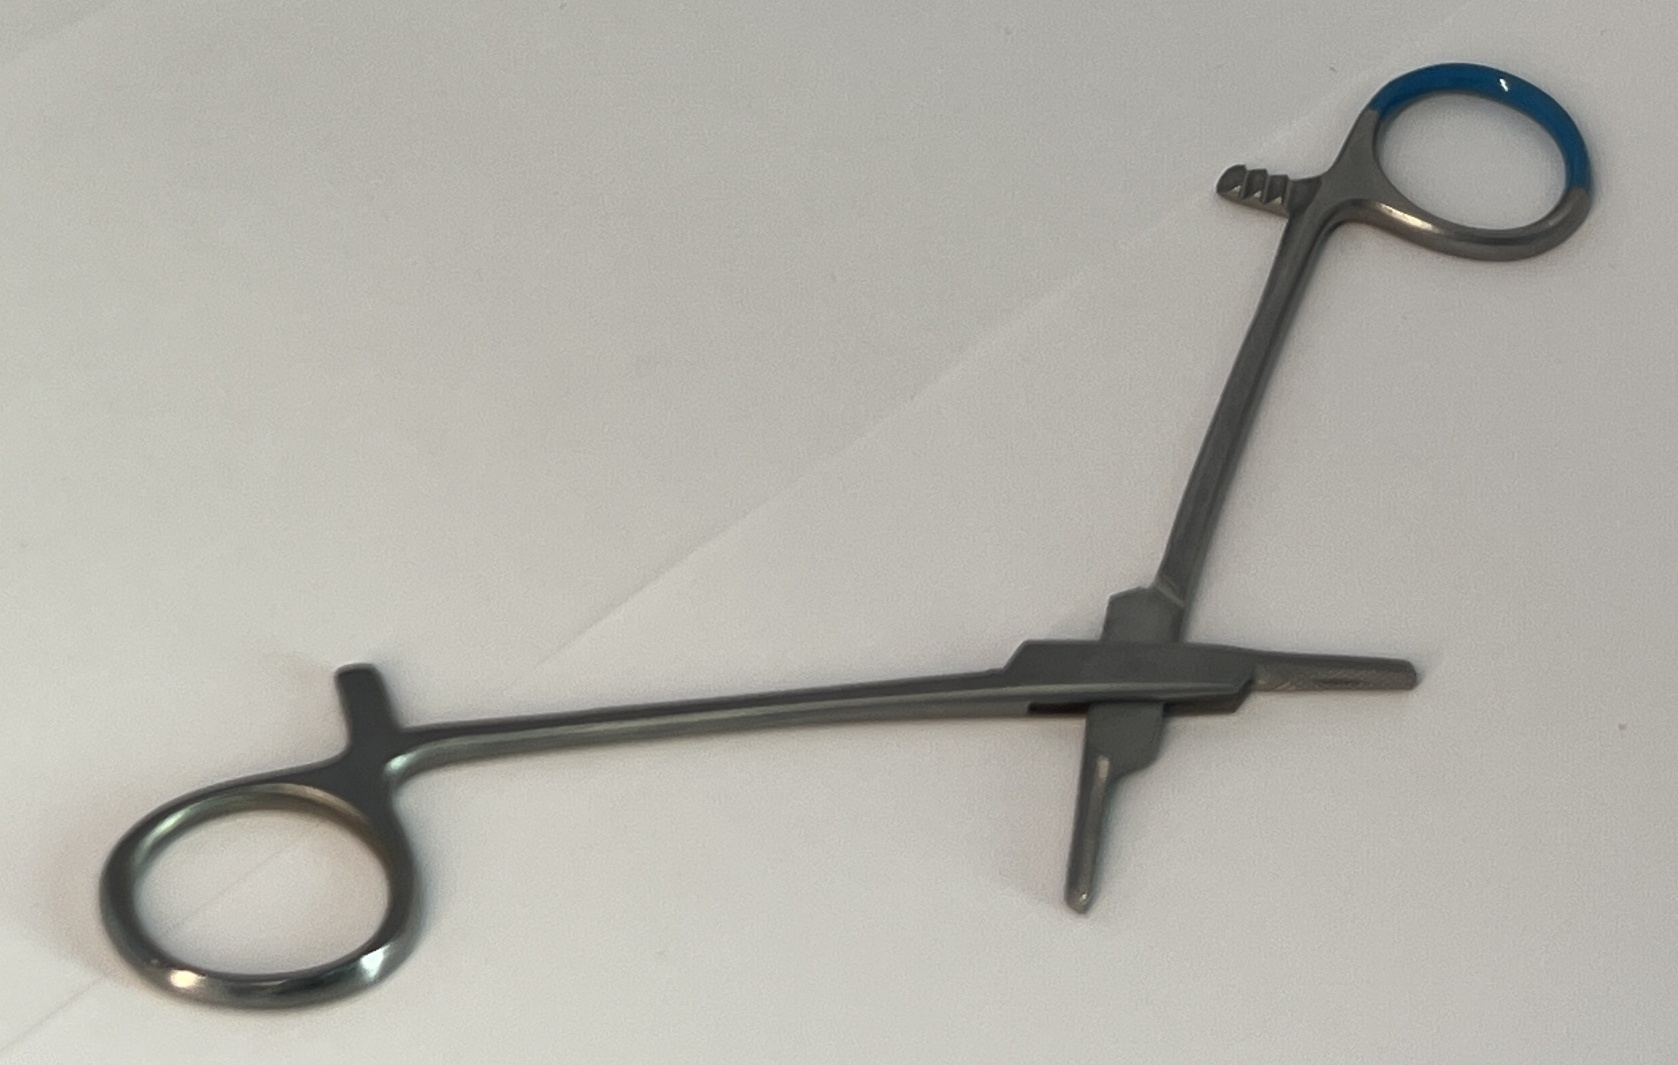
Hinged instrument state: open